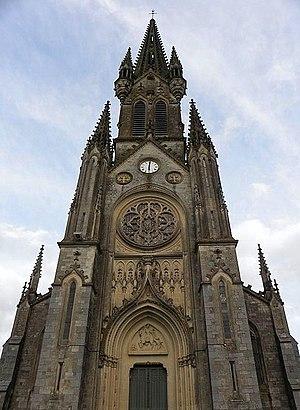
Tour-clocher de l'église Saint-Martin de Balazé (35).